Metromare

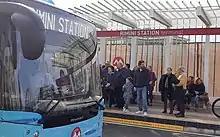
A bus at the Rimini Station terminus during the line's opening days in November 2019

Metromare launched on 23 November 2019. 17,000 passengers used the service in its inaugural weekend, for which all journeys were free. 7,915 passengers used Metromare the subsequent week. Due to a delay in the delivery of the nine VanHool Exquicity 18T trolleybuses purchased to run on the line, operations used traditional buses.